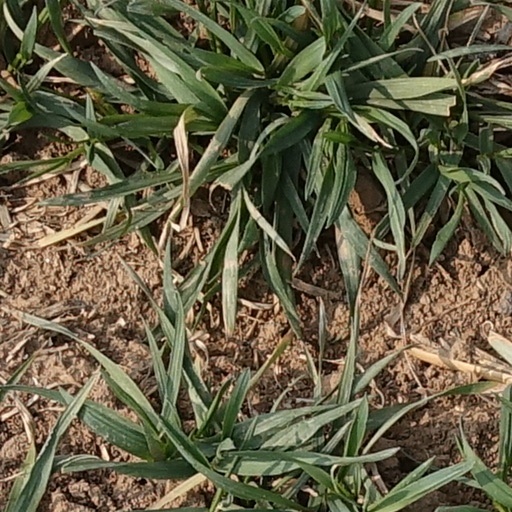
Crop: wheat